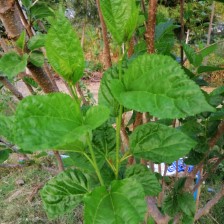
Variety: BlackAustralia